Jacques Rogozinski

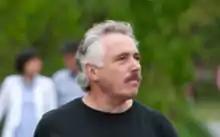
Jacques Rogozinski

Jacques Rogozinski Schtulman is an economist, public official and Mexican writer, regular columnist in Mexican newspapers El Financiero and Milenio.